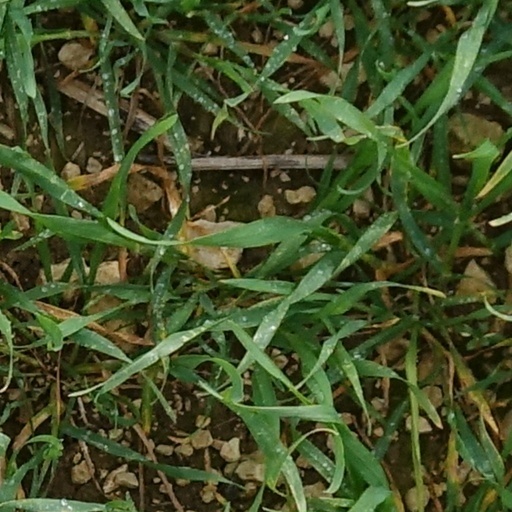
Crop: wheat